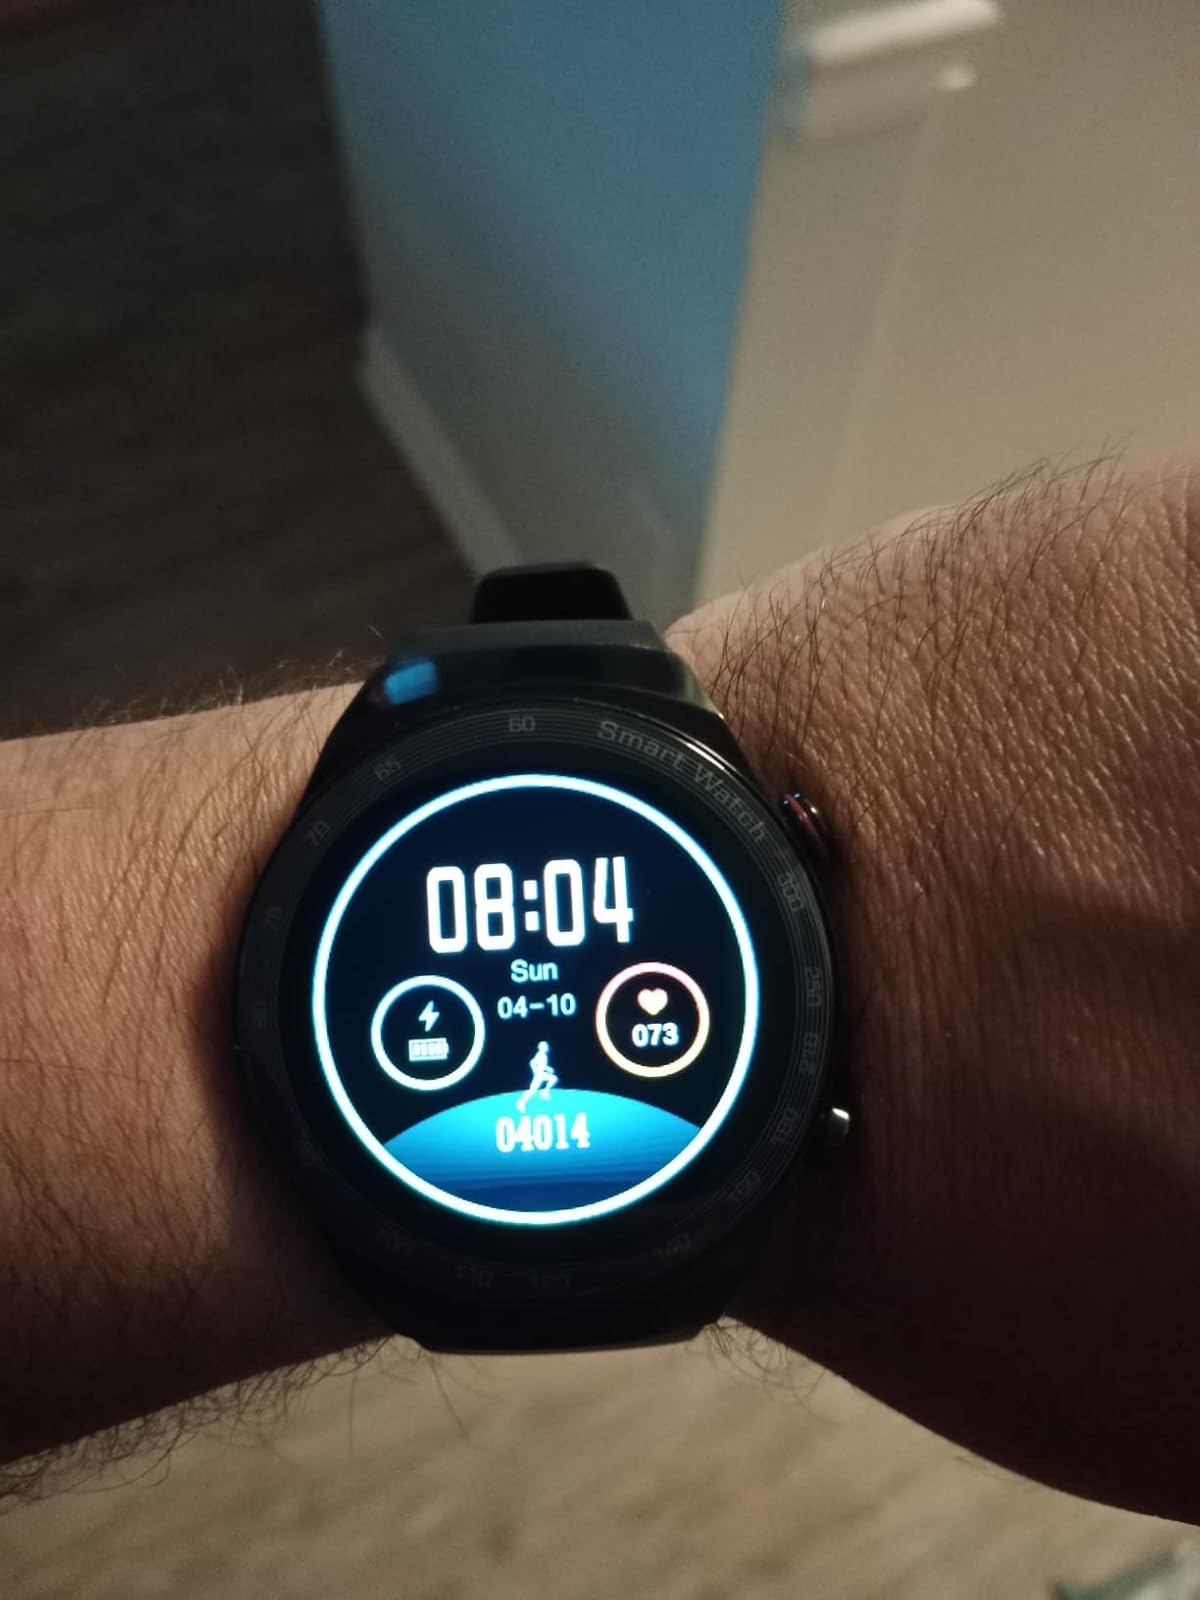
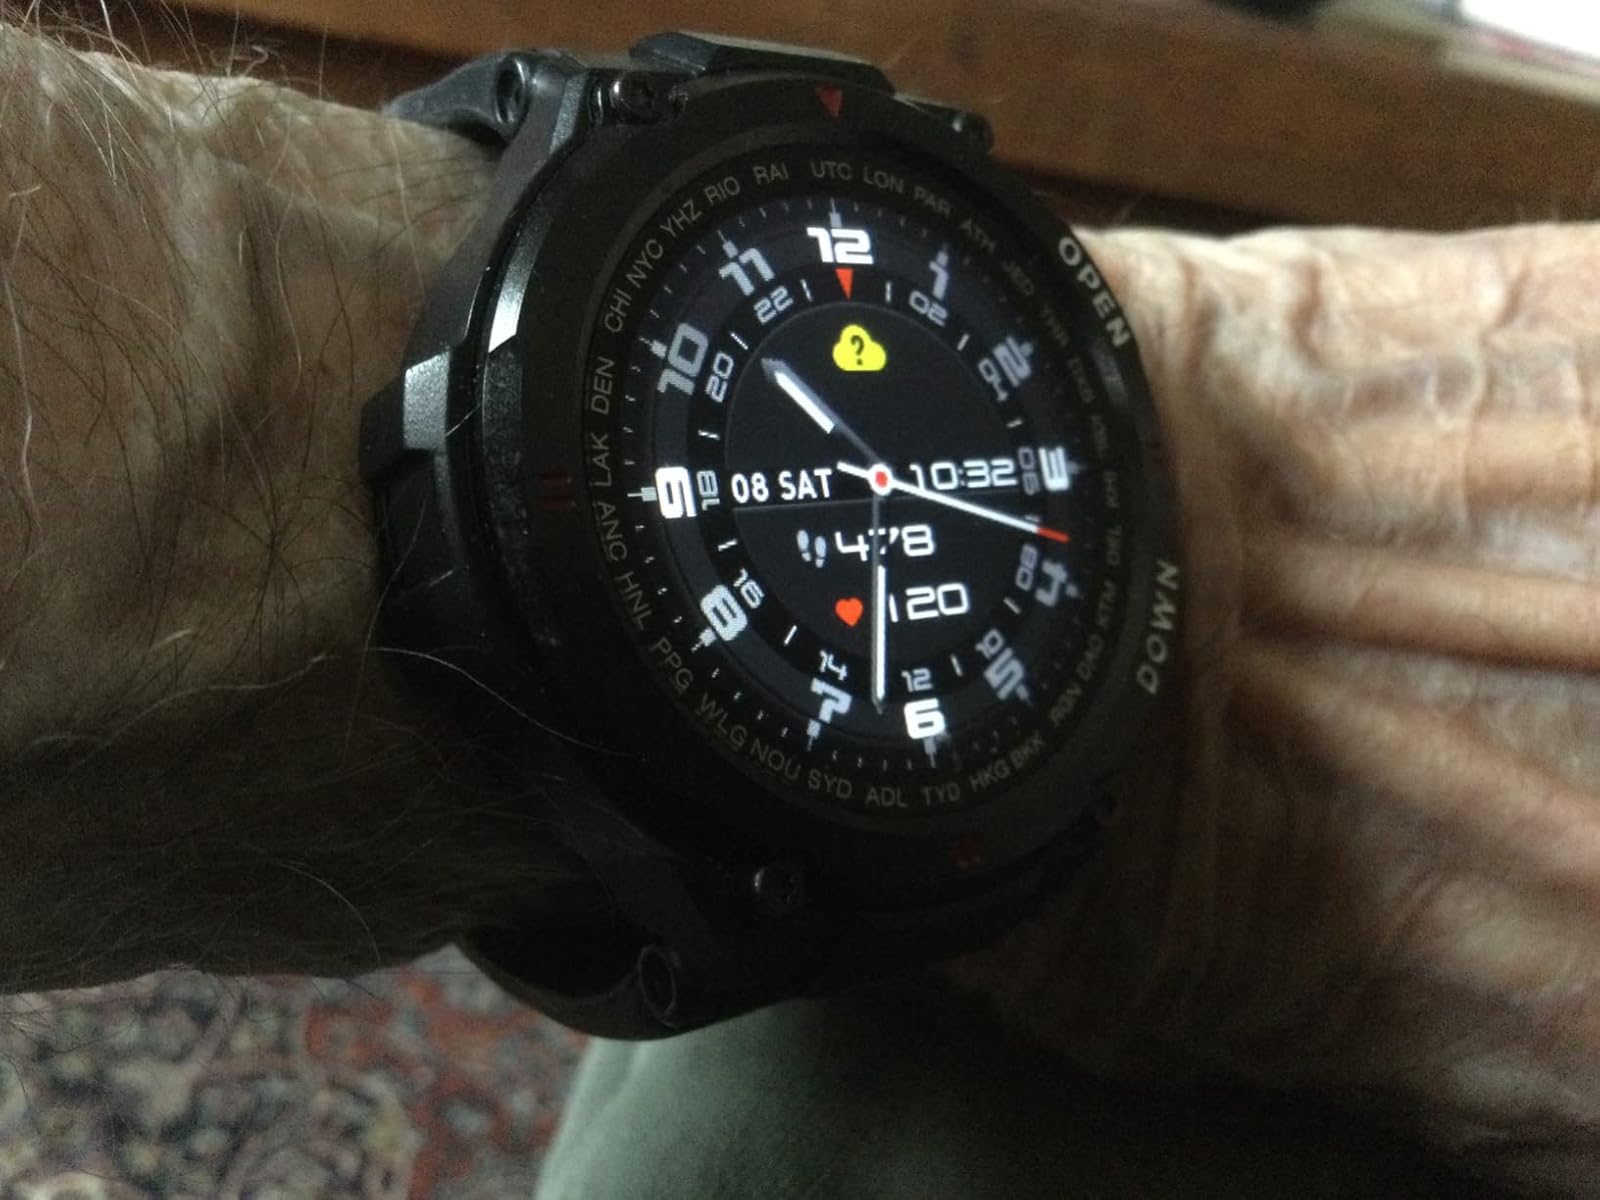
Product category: smartwatch
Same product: no